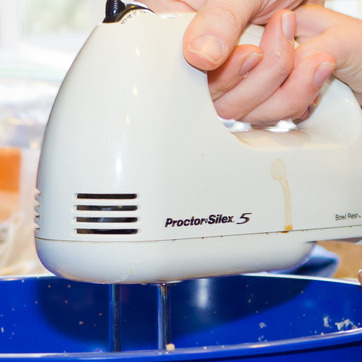
Material: plastic